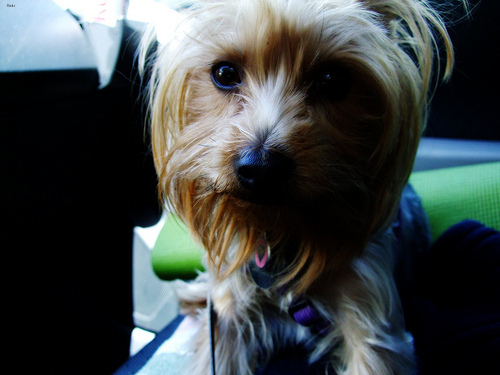
Animal: dog
Breed: yorkshire terrier